Bollettino della Vittoria Navale

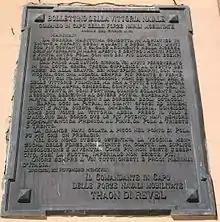
Bronze plaque at the Town Hall building of Livorno

The Bollettino della Vittoria Navale is the official document written after the armistice of Villa Giusti with which the admiral Paolo Thaon di Revel, supreme commander of the Royal Italian Navy, announced, on 12 November 1918, the surrender on the seas of the Austro-Hungarian Empire and Italy's victory in the World War I.